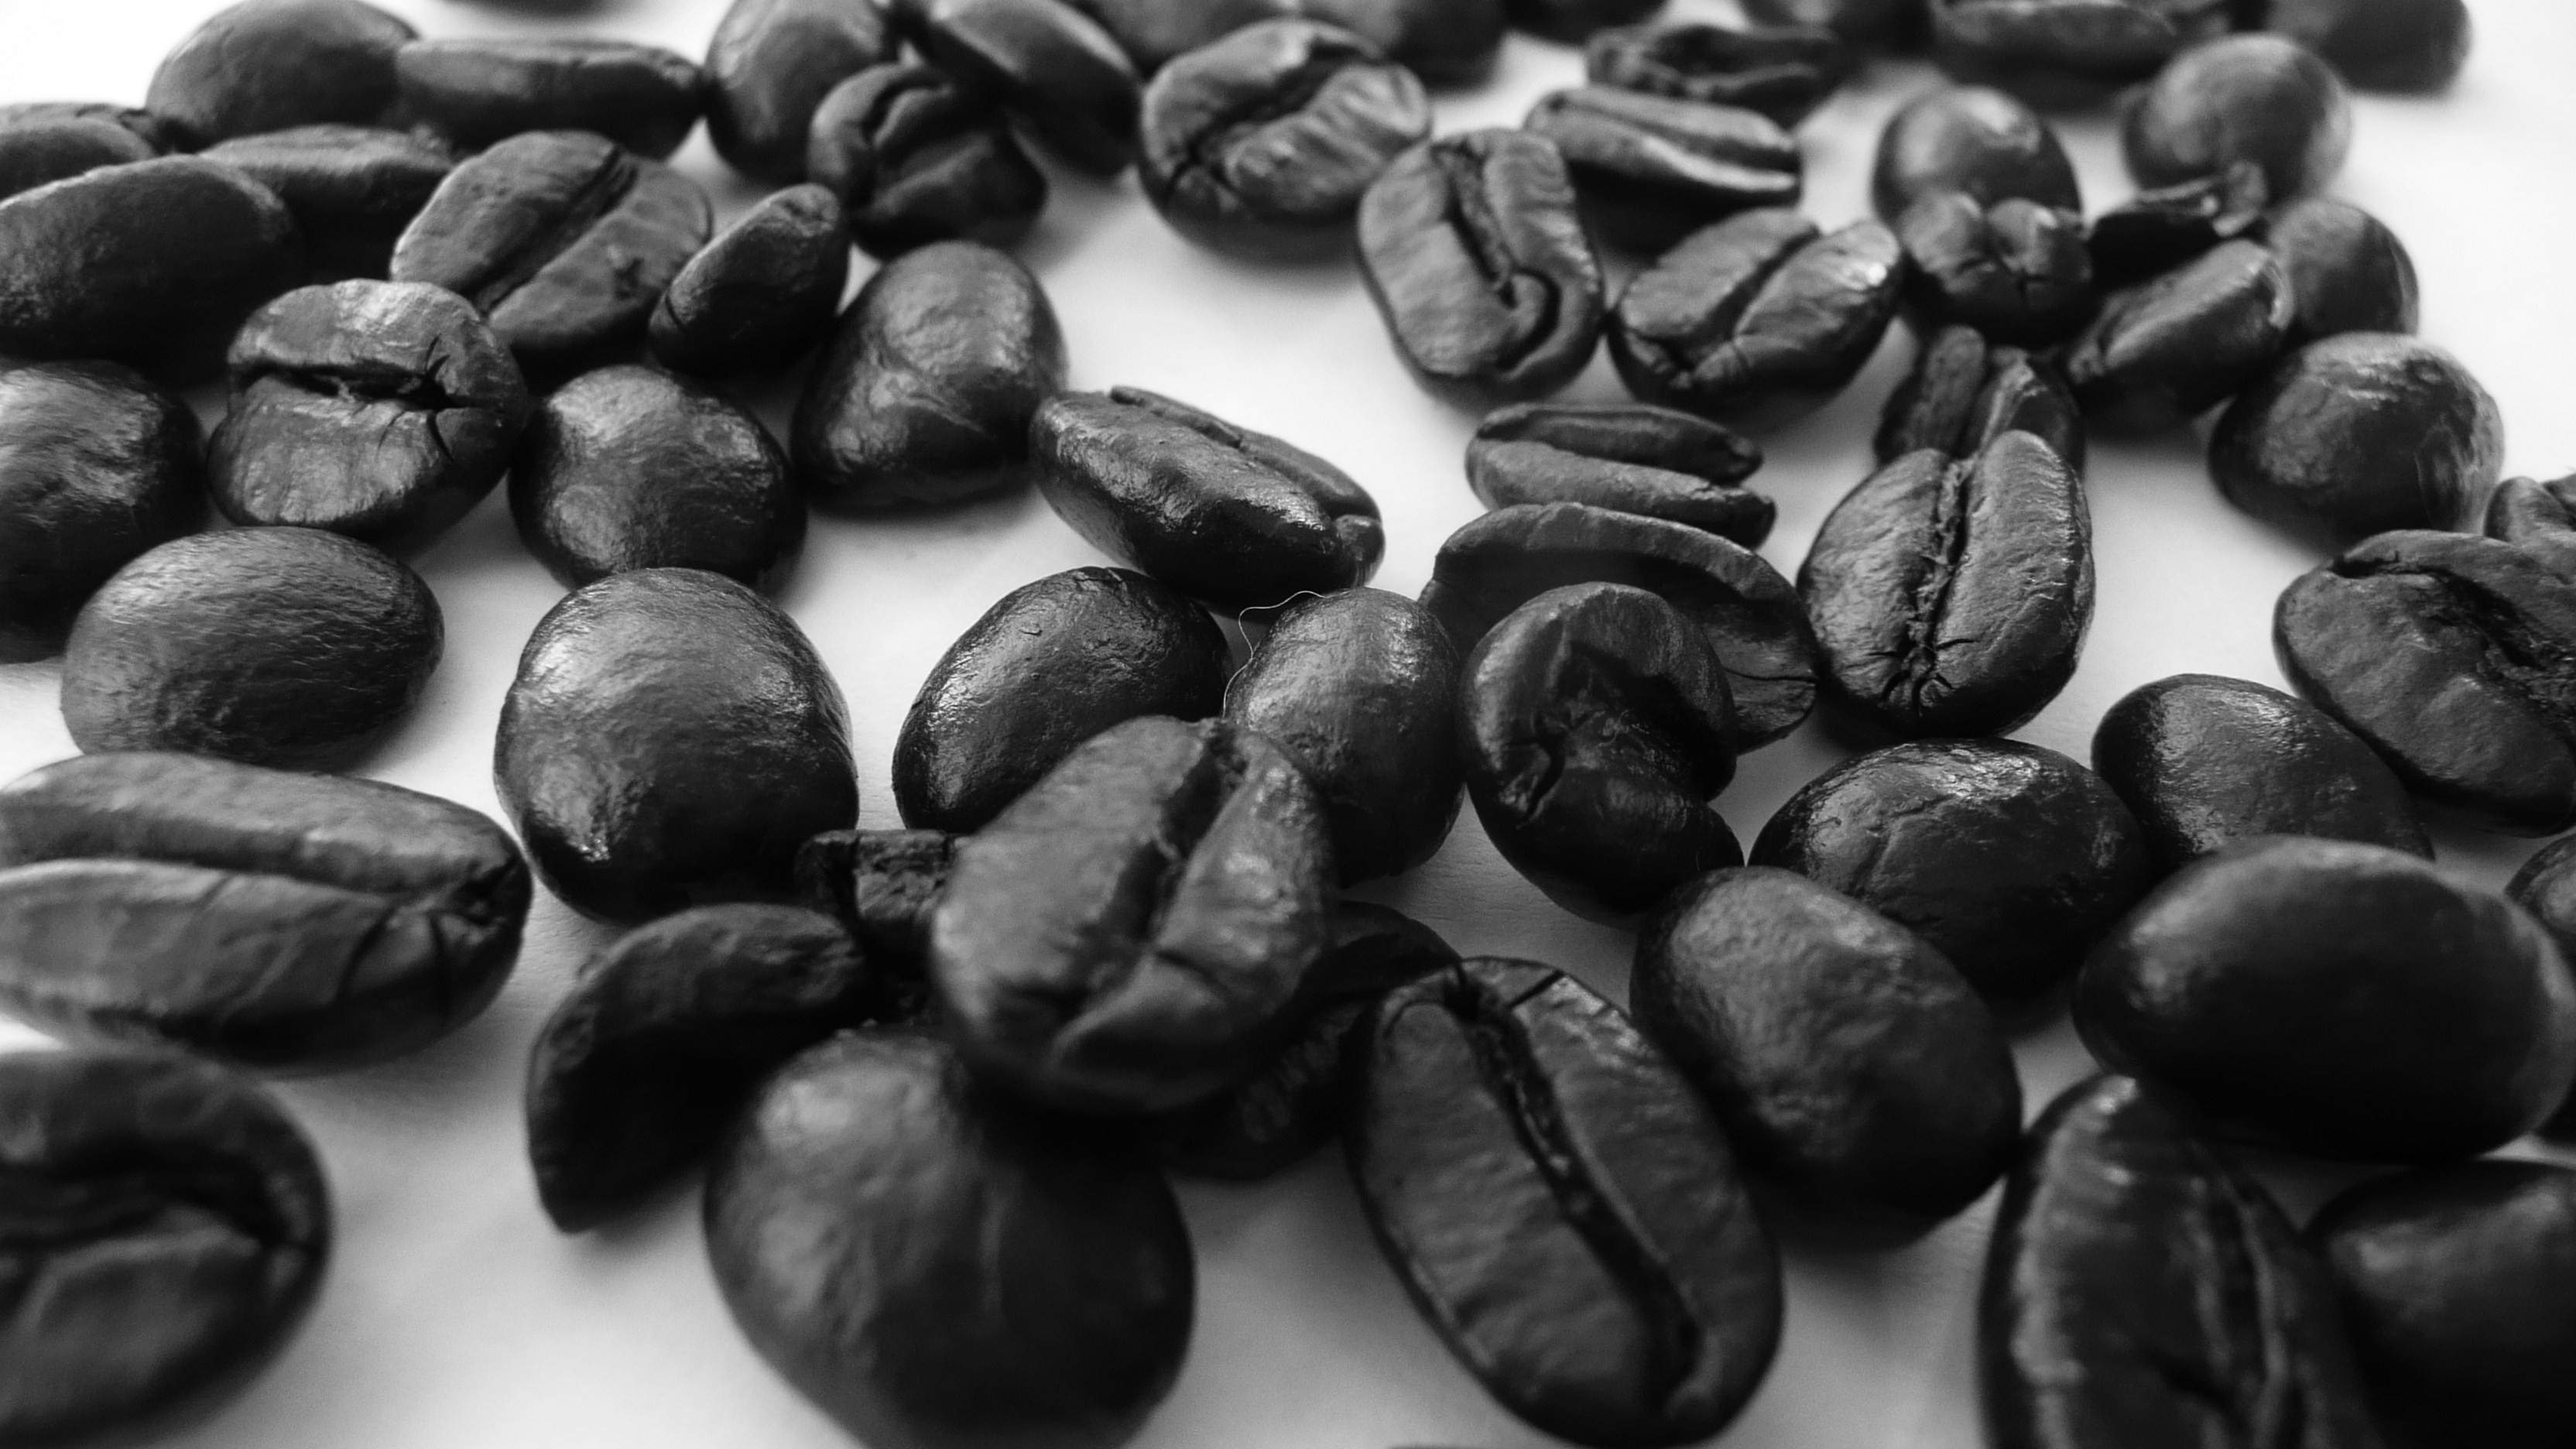
cafe, coffee, black and white, morning, roast, aroma, latte, cappuccino, food, ingredient, produce, crop, natural, beverage, agriculture, monochrome, breakfast, gourmet, grind, close up, caffeine, hot, java, beans, vegetarian food, brew, mocha, flavor, roasted, monochrome photography, sunflower seed